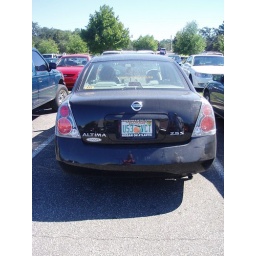
I spotted CJ's Altima in the parking lot while walking back to the bus. Yay Batmobile! I recognize you! :)